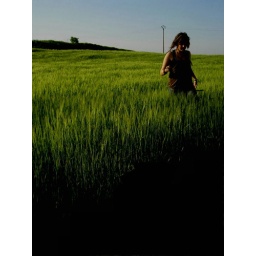
girl in field